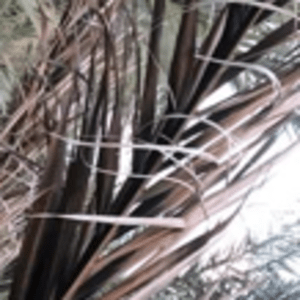
Label: Potassium Deficiency